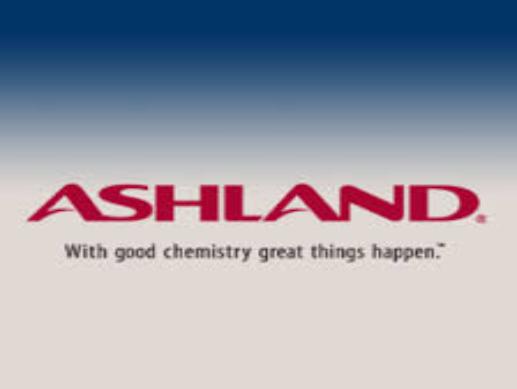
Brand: Ashland Inc
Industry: Others